The Martyrdom of Saint Bartholomew (Tiepolo)

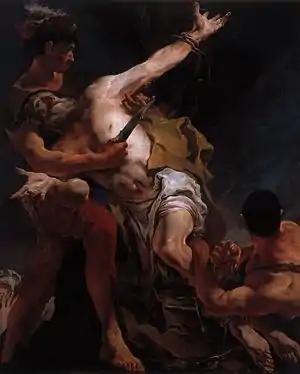
"The Martyrdom of Saint Bartholomew" (1722)

The Martyrdom of Saint Bartholomew is a 1722 oil-on-canvas painting by the Italian artist Giambattista Tiepolo, produced during the first years he was active in Venice. It still hangs in the church of San Stae in the city, for which it was painted.